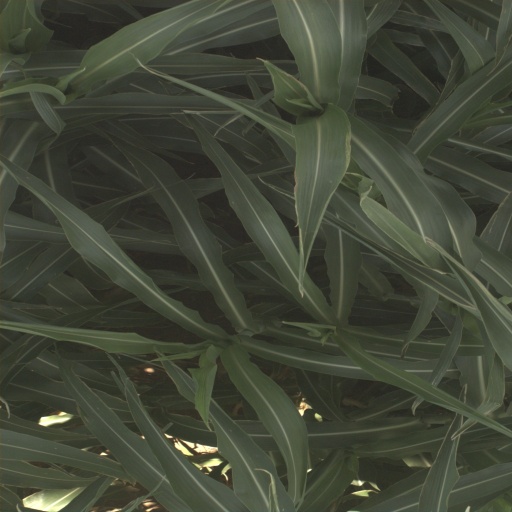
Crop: sorghum